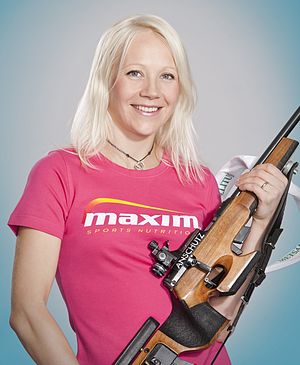
Kaisa Mäkäräinen
Kaisa Mäkäräinen i 2012
Kaisa-Leena Mäkäräinen er en finsk skiskytte, der har vundet VM i 2011 samt World Cup'en tre gange. Hun har deltaget i World Cup'en siden sæsonen 2005/06 og hendes første podieplacering var en 2. plads i 2007 i Pokljuka. Udover en VM-Guldmedalje har Mäkäräinen også vundet én af sølv og fire gange bronze ved VM. Hun blev kåret til årets idrætsperson i Finland 2011. Hun har vundet 25 World Cup-sejre og i alt været på podiet 72 gange.